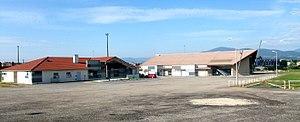
Davézieux Jossols panorama
Davézieux est une commune française située dans le département de l'Ardèche en région Auvergne-Rhône-Alpes.